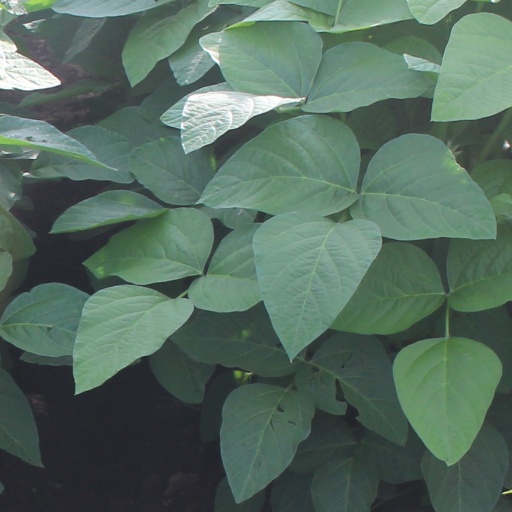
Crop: soybean